North Carolina

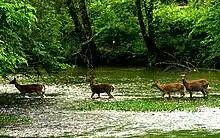
Deer in the Eno River as it flows through the Piedmont region of North Carolina

Since the 1970s, North Carolina has seen steady increases in population growth. This growth has largely occurred in metropolitan areas located within the Piedmont Crescent, in places such as Charlotte, Concord, Greensboro, Winston-Salem, Durham and Raleigh. The Charlotte metropolitan area has experienced large growth mainly due to its finance, banking, and tech industries.